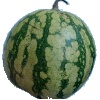
Label: watermelon